Constitutional Convention (United States)

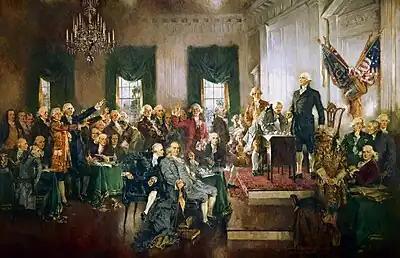
"Scene at the Signing of the Constitution of the United States", by Howard Chandler Christy (1940)

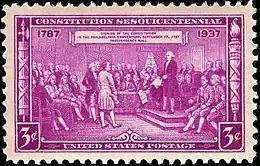
Delegates at the signing of the Constitution depicted in an engraved painting by Junius Brutus Stearns

Once the final modifications were made, the Committee of Style and Arrangement was appointed "to revise the style of and arrange the articles which had been agreed to by the house." Unlike other committees, whose members were named so the committees included members from different regions, this final committee included no champions of the small states. Its members mostly supported a strong national government and were unsympathetic to calls for states' rights. They were William Samuel Johnson (Connecticut), Alexander Hamilton (New York), Gouverneur Morris (Pennsylvania), James Madison (Virginia), and Rufus King (Massachusetts). On Wednesday, September 12, the report of the "committee of style" was ordered printed for the convenience of the delegates. For three days, the Convention compared this final version with the proceedings of the convention. The Constitution was then ordered engrossed on Saturday, September 15 by Jacob Shallus, and was submitted for signing on September 17. It made at least one important change to what the convention had agreed to; King wanted to prevent states from interfering in contracts. Although the Convention never took up the matter, his language was now inserted, creating the contract clause.